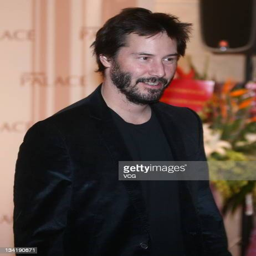
actor attends the opening ceremony